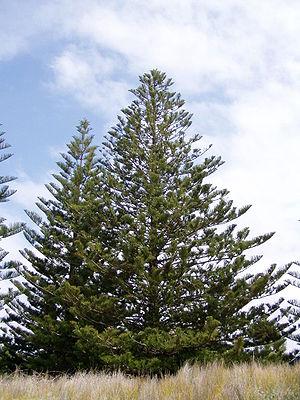
L'embranchement des Pinophytes, anciennement connue sous le nom de Coniférophytes, ne comprend qu'une classe : celle des Pinopsida.